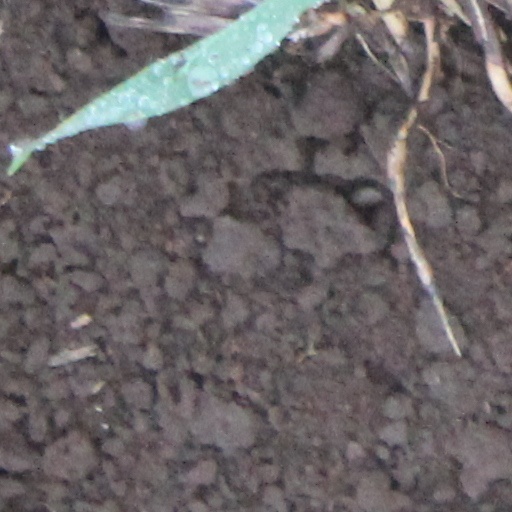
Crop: wheat